John Cobbe

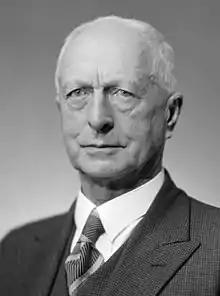
John Cobbe in 1936

John George Cobbe (1859 – 29 December 1944) was a New Zealand politician of the Liberal Party, United Party and the National Party.